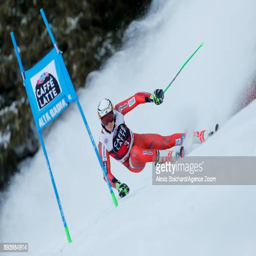
olympic athlete competes during giant slalom